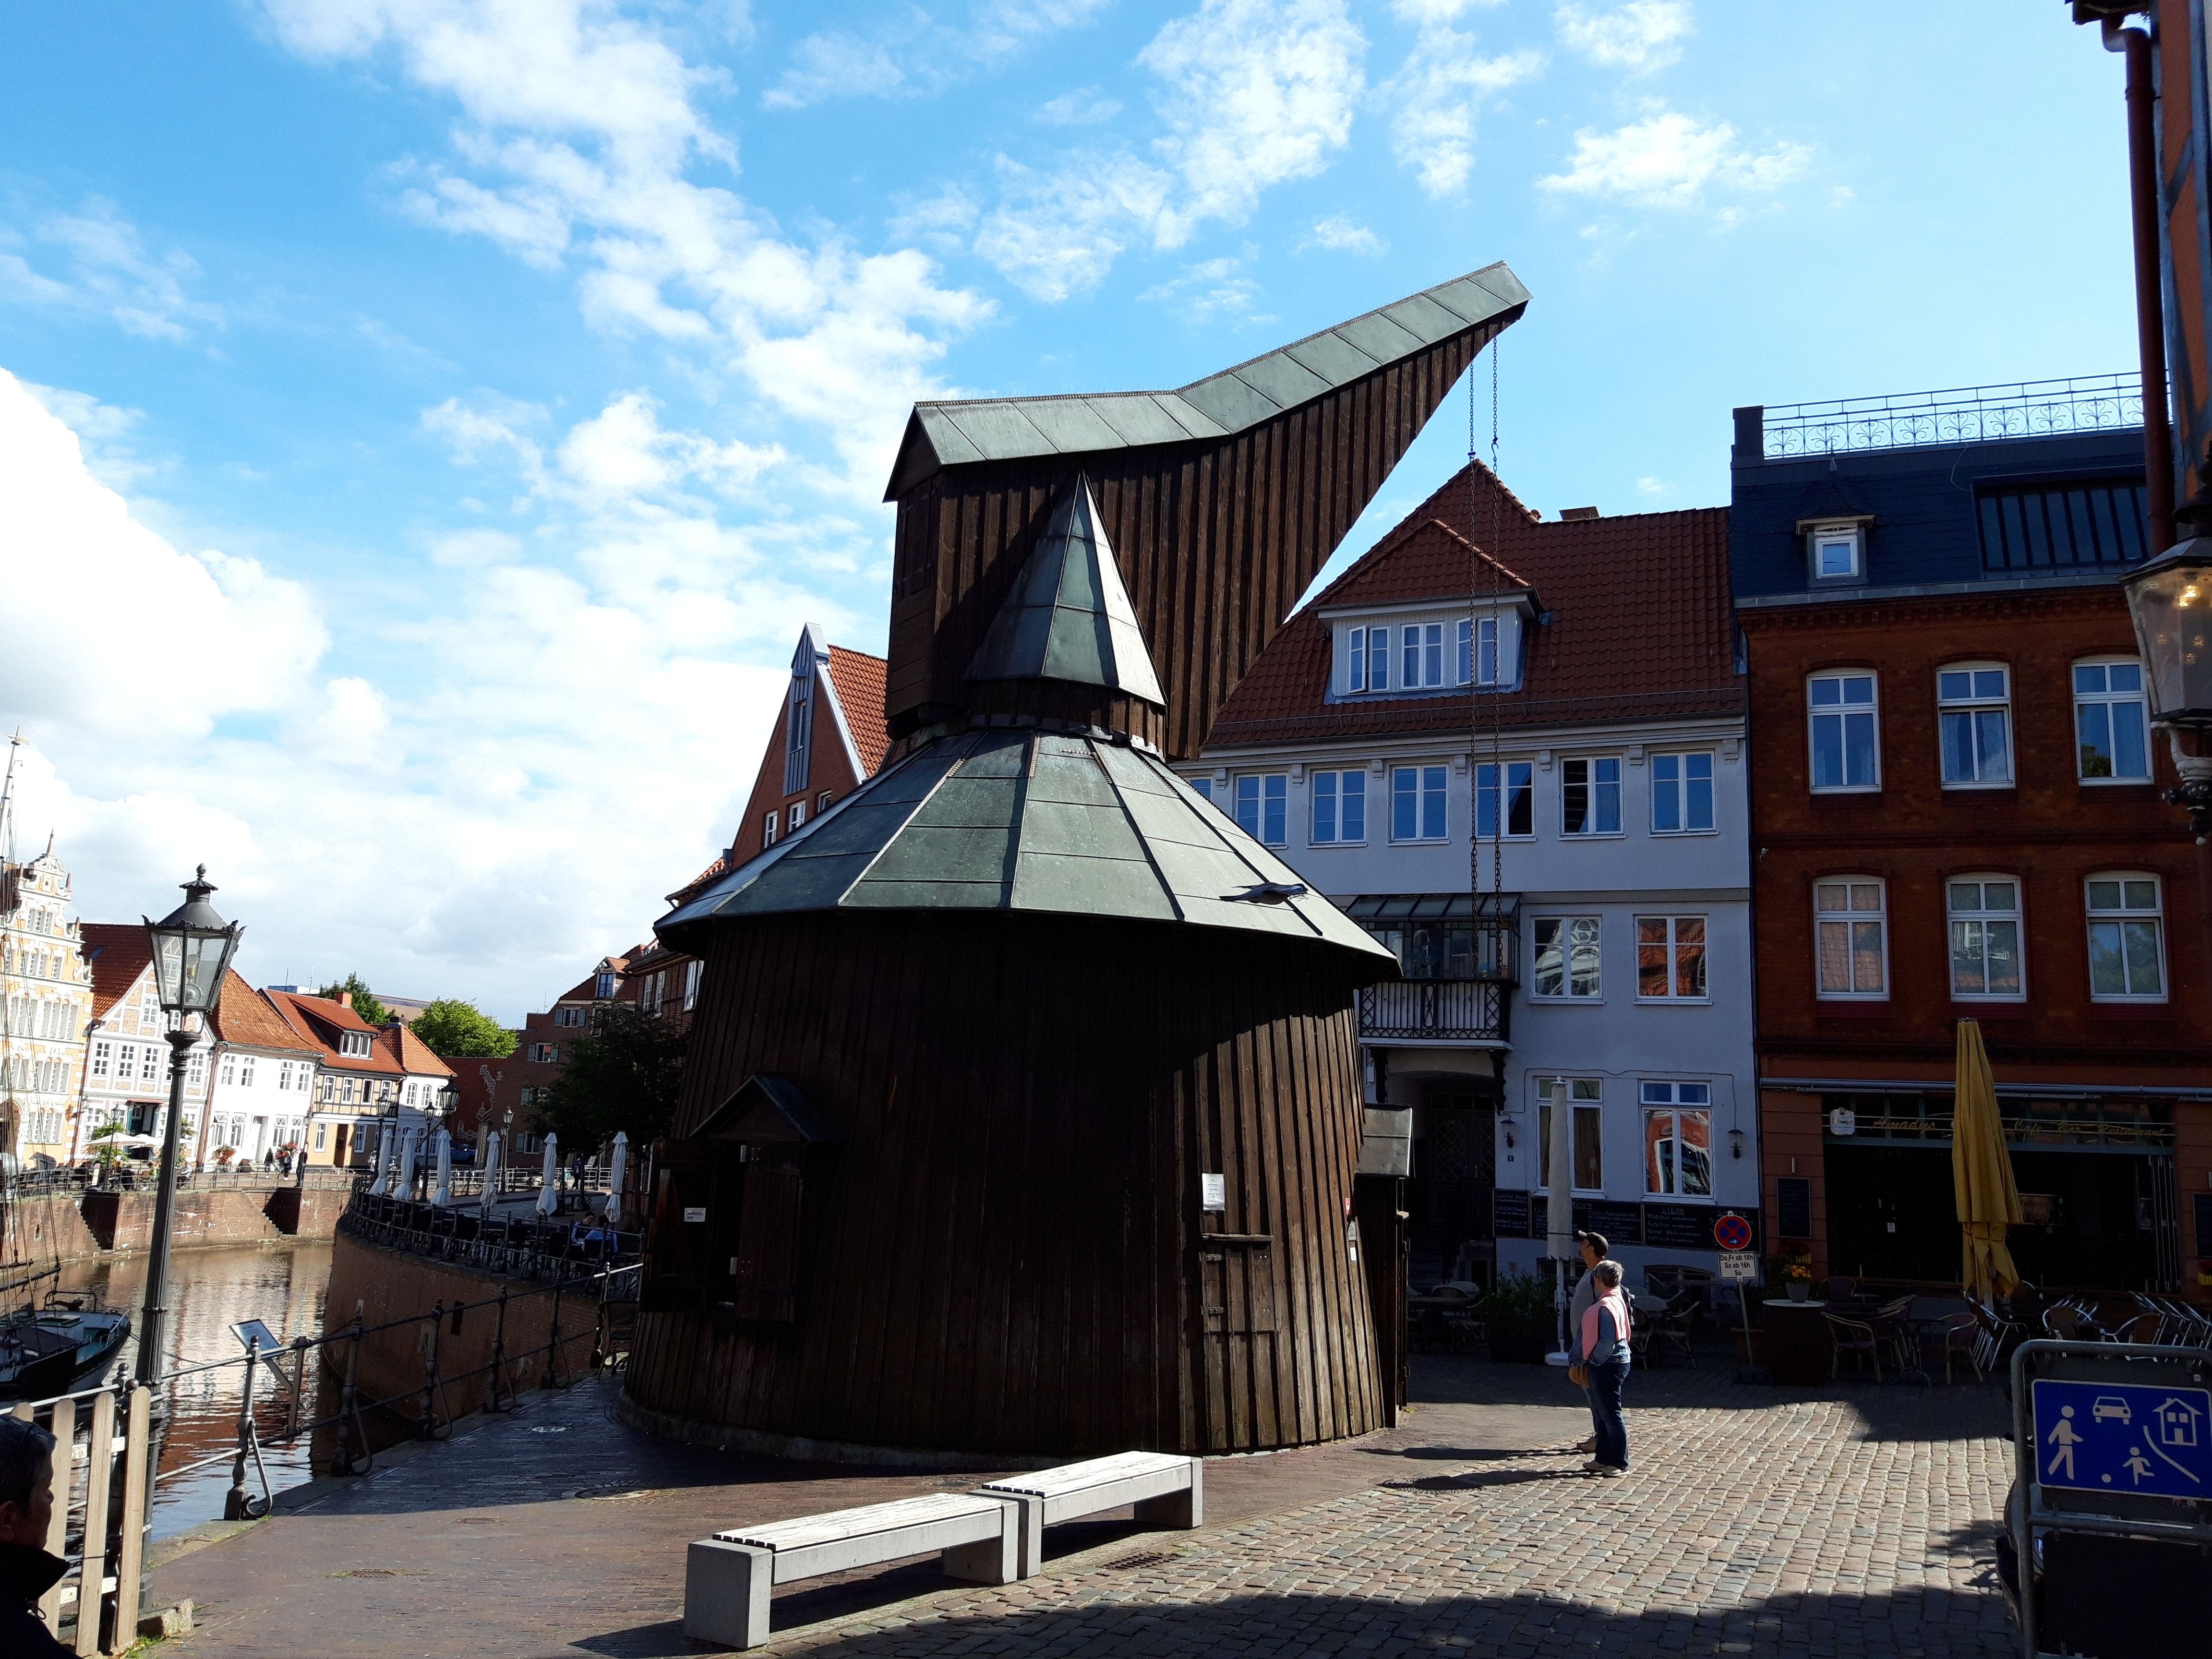
natural, town, architecture, building, sky, city, house, neighbourhood, street, roof, tourism, facade, town square